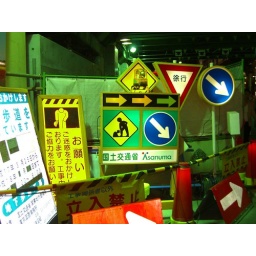
a collection of street signs in Tokyo